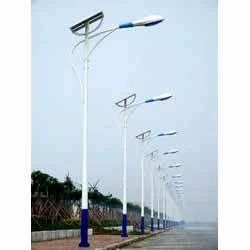
Label: Street_Lighting